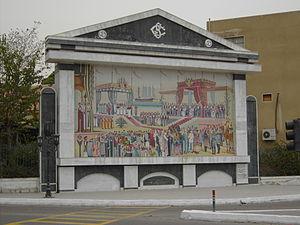
Ismaïlia est une ville du nord-est de l'Égypte. Elle est la capitale du gouvernorat du même nom, et une des villes les plus récentes de ce pays. La ville avec sa banlieue affiche une population de 750 000 habitants.